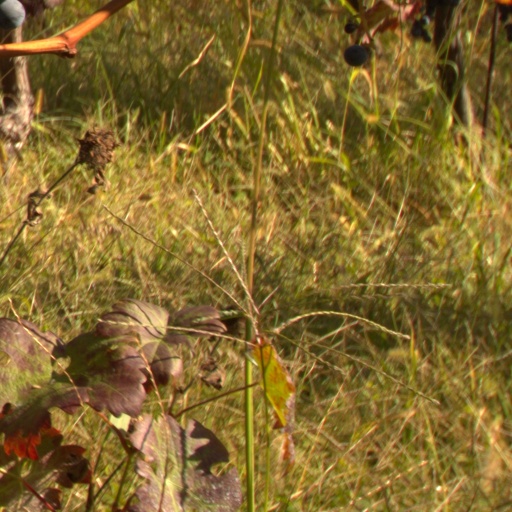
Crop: grape